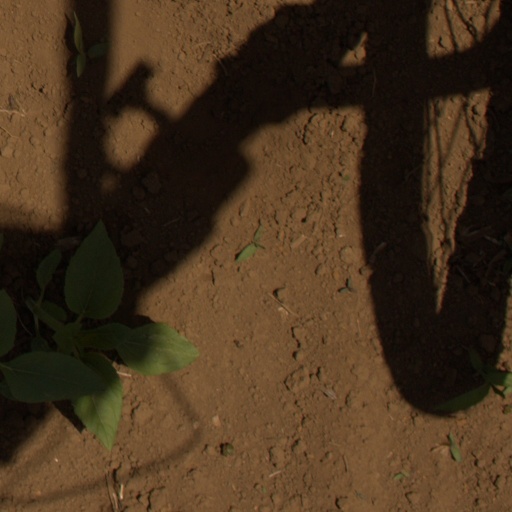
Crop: Jerusalem artichoke